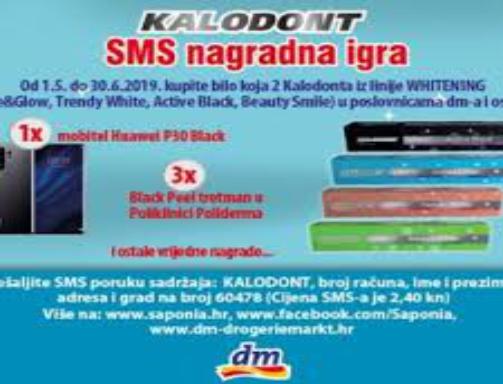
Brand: Kalodont
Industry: Necessities